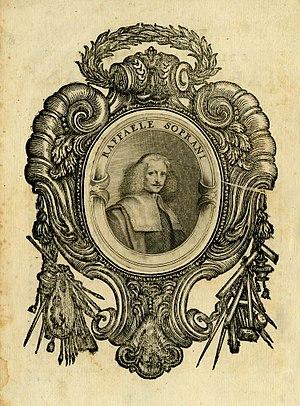
Raffaele Soprani est un historien de l'art et un biographe italien.